Arlindo Cruz

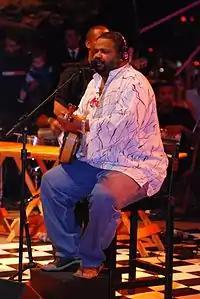
Arlindo Cruz performing in 2008

Arlindo Cruz (born September 14, 1958, birth name Arlindo Domingos da Cruz Filho) is a Brazilian musician and songwriter, working in the genre of samba and pagode. Cruz took part in the most important formation of Grupo Fundo de Quintal, and is considered one of the most important figures of the pagode movement.